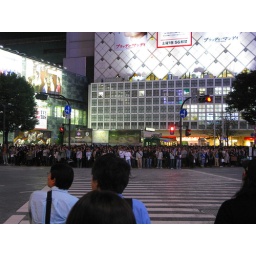
crowds waiting to cross the road in shibuya